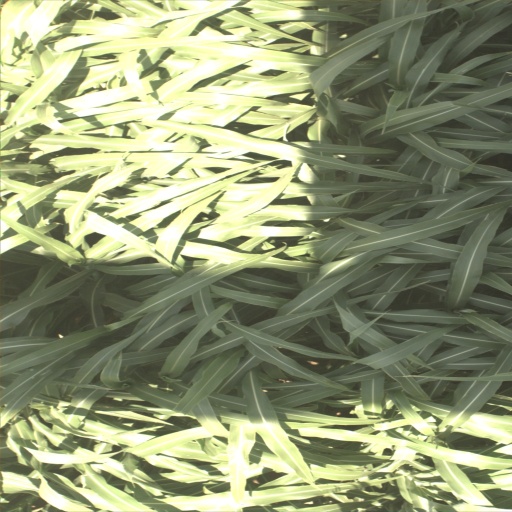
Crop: sorghum